The Beach Boys live performances

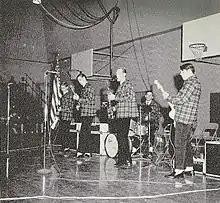
The Beach Boys, in Pendleton outfits, performing at a local high school, late 1962

By late 1961, the Wilsons' father Murry had become the de facto manager of the Beach Boys, and he landed the group's first paying gig (for which they earned $300) on New Year's Eve, 1961, at the Ritchie Valens Memorial Dance in Long Beach. In their early public appearances, the band wore heavy wool jacket-like shirts that local surfers favored before switching to their trademark striped shirts and white pants (a look that was taken directly from the Kingston Trio). All five members sang, with Brian playing bass, Dennis playing drums, Carl playing lead guitar and Al Jardine playing rhythm guitar, while Mike Love was the main singer and occasionally played saxophone. In February, Jardine left the Beach Boys and was replaced by David Marks on rhythm guitar. A common misconception is that Jardine left to focus on dental school. In reality, Jardine did not even apply to dental school until 1964, and the reason he left in February 1962 was due to creative differences and his belief that the newly-formed group would not be a commercial success.